Judith Heumann

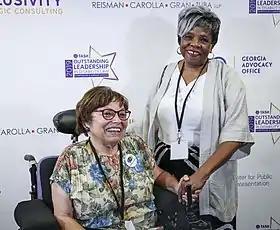
A photograph of Judy Heumann in her power chair next to Barbara Ransom. They are holding hands and smiling, standing in front of a sponsor banner.

In 2010, Heumann became the Special Advisor on International Disability Rights for the U.S. State Department appointed by President Barack Obama. She was the first person to hold this role, and served from 2010 to 2017. During her tenure, she tried unsuccessfully to persuade the Senate to ratify the United Nations Convention on the Rights of Persons with Disabilities, an international treaty modeled on the Americans with Disabilities Act.